Miklós Horthy

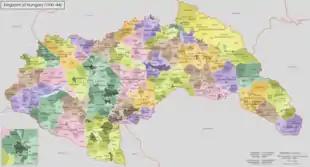
Hungary in 1941, after recovering territories from Czechoslovakia, Romania, and Yugoslavia

Bethlen sought to stabilize the economy while building alliances with weaker nations that could advance Hungary's cause. That cause was, primarily, reversing the losses of the Treaty of Trianon. The humiliations of the Trianon treaty continued to occupy a central place in Hungarian foreign policy and the popular imagination. The indignant anti-Trianon slogan "Nem, nem soha!" ("No, no never!") became a ubiquitous motto of Hungarian outrage. When in 1927 the British newspaper magnate Lord Rothermere denounced the partitions ratified at Trianon in the pages of his "Daily Mail", an official letter of gratitude was eagerly signed by 1.2 million Hungarians.